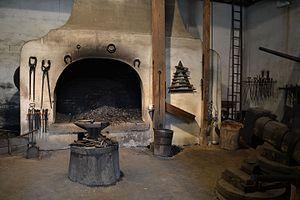
La Valaquie morave dans l’est de la République tchèque, est une région qui doit son nom à l’un des deux groupes roumanophones ayant migré vers l’ouest au Moyen Âge depuis l’aire de répartition des Roumains, l’autre groupe étant celui des Istro-roumains, en Croatie occidentale.